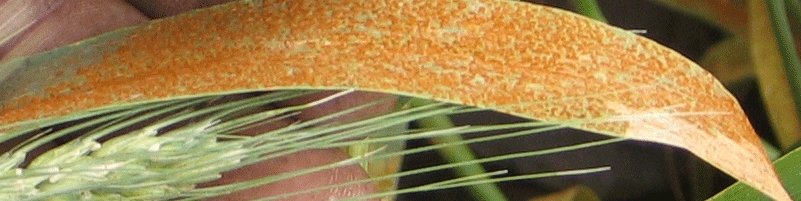
Label: Wheat___Brown_Rust